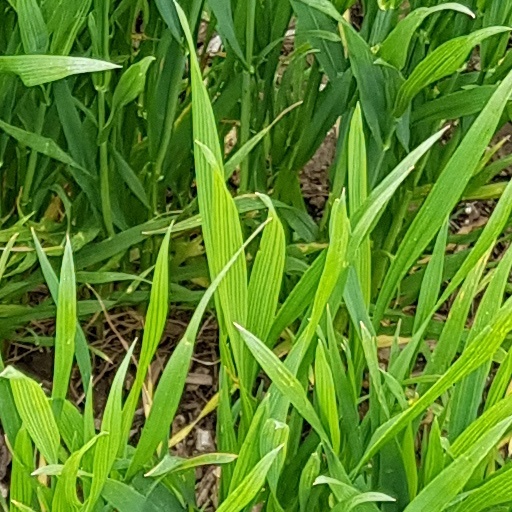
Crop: wheat